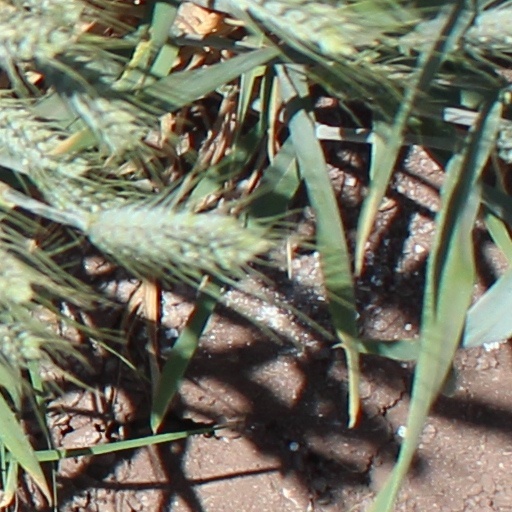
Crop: wheat